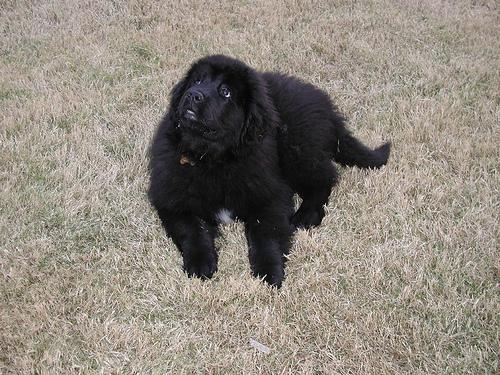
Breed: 215-n000031-Newfoundland